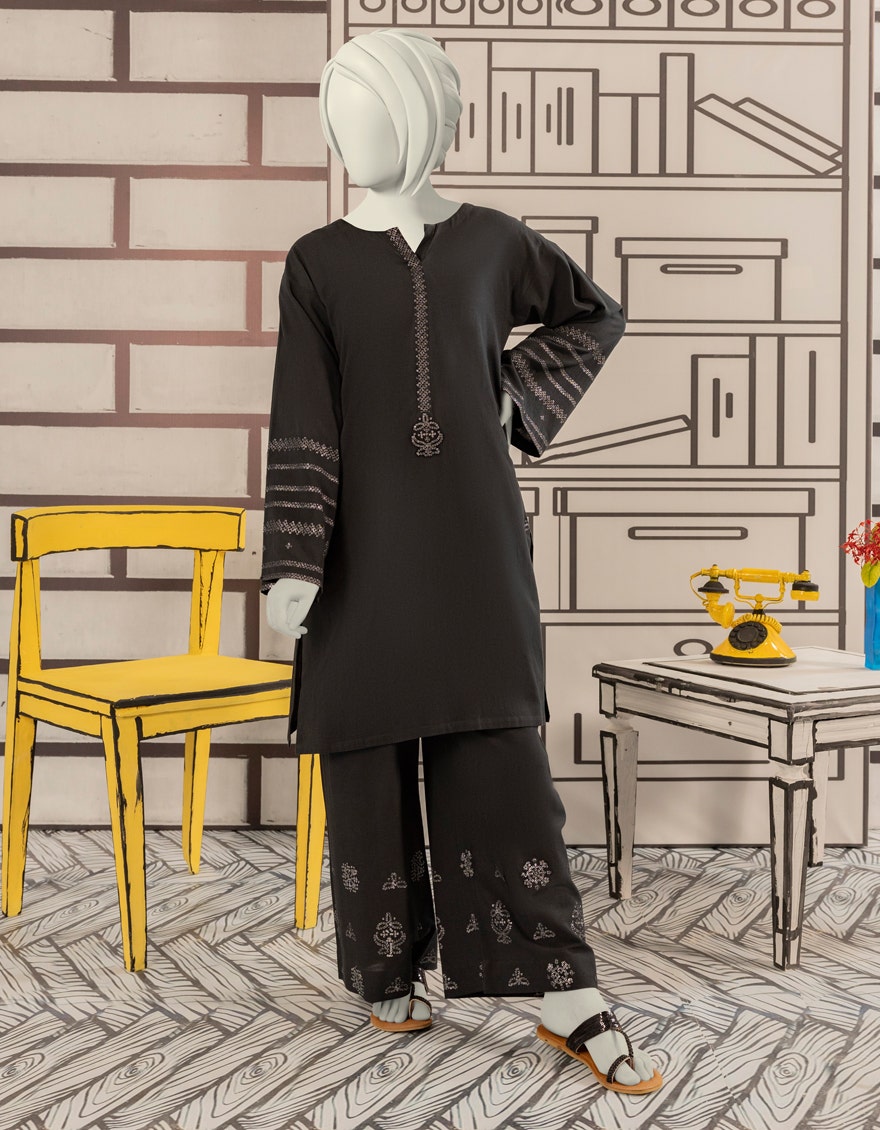
black kamil embroidered tunic